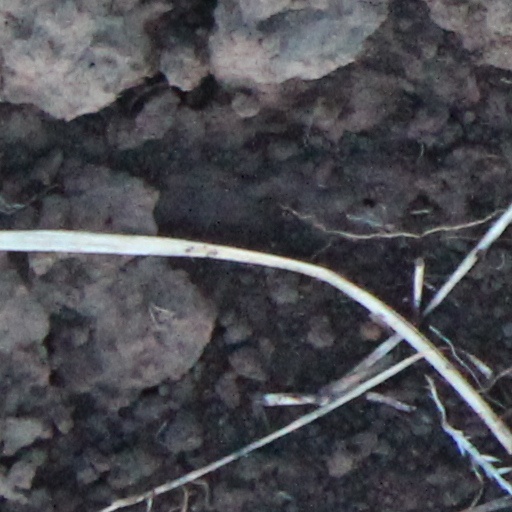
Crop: wheat